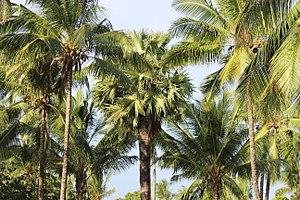
Les paysages du Kenya sont variés. Le pays possède une côte sur l'océan Indien, de grandes savanes et de nombreuses montagnes. Le centre et l'ouest sont fortement marqués par la vallée du grand rift. Trois des montagnes les plus hautes de l'Afrique se trouvent au Kenya ou près de ses frontières : le mont Kenya, le mont Elgon et le Kilimandjaro. La forêt de Kakamega, dans l'ouest du pays, est un reste de la forêt tropicale africaine. Le Kenya abrite également la forêt Mau, plus grande forêt du pays.